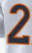
Number: 2